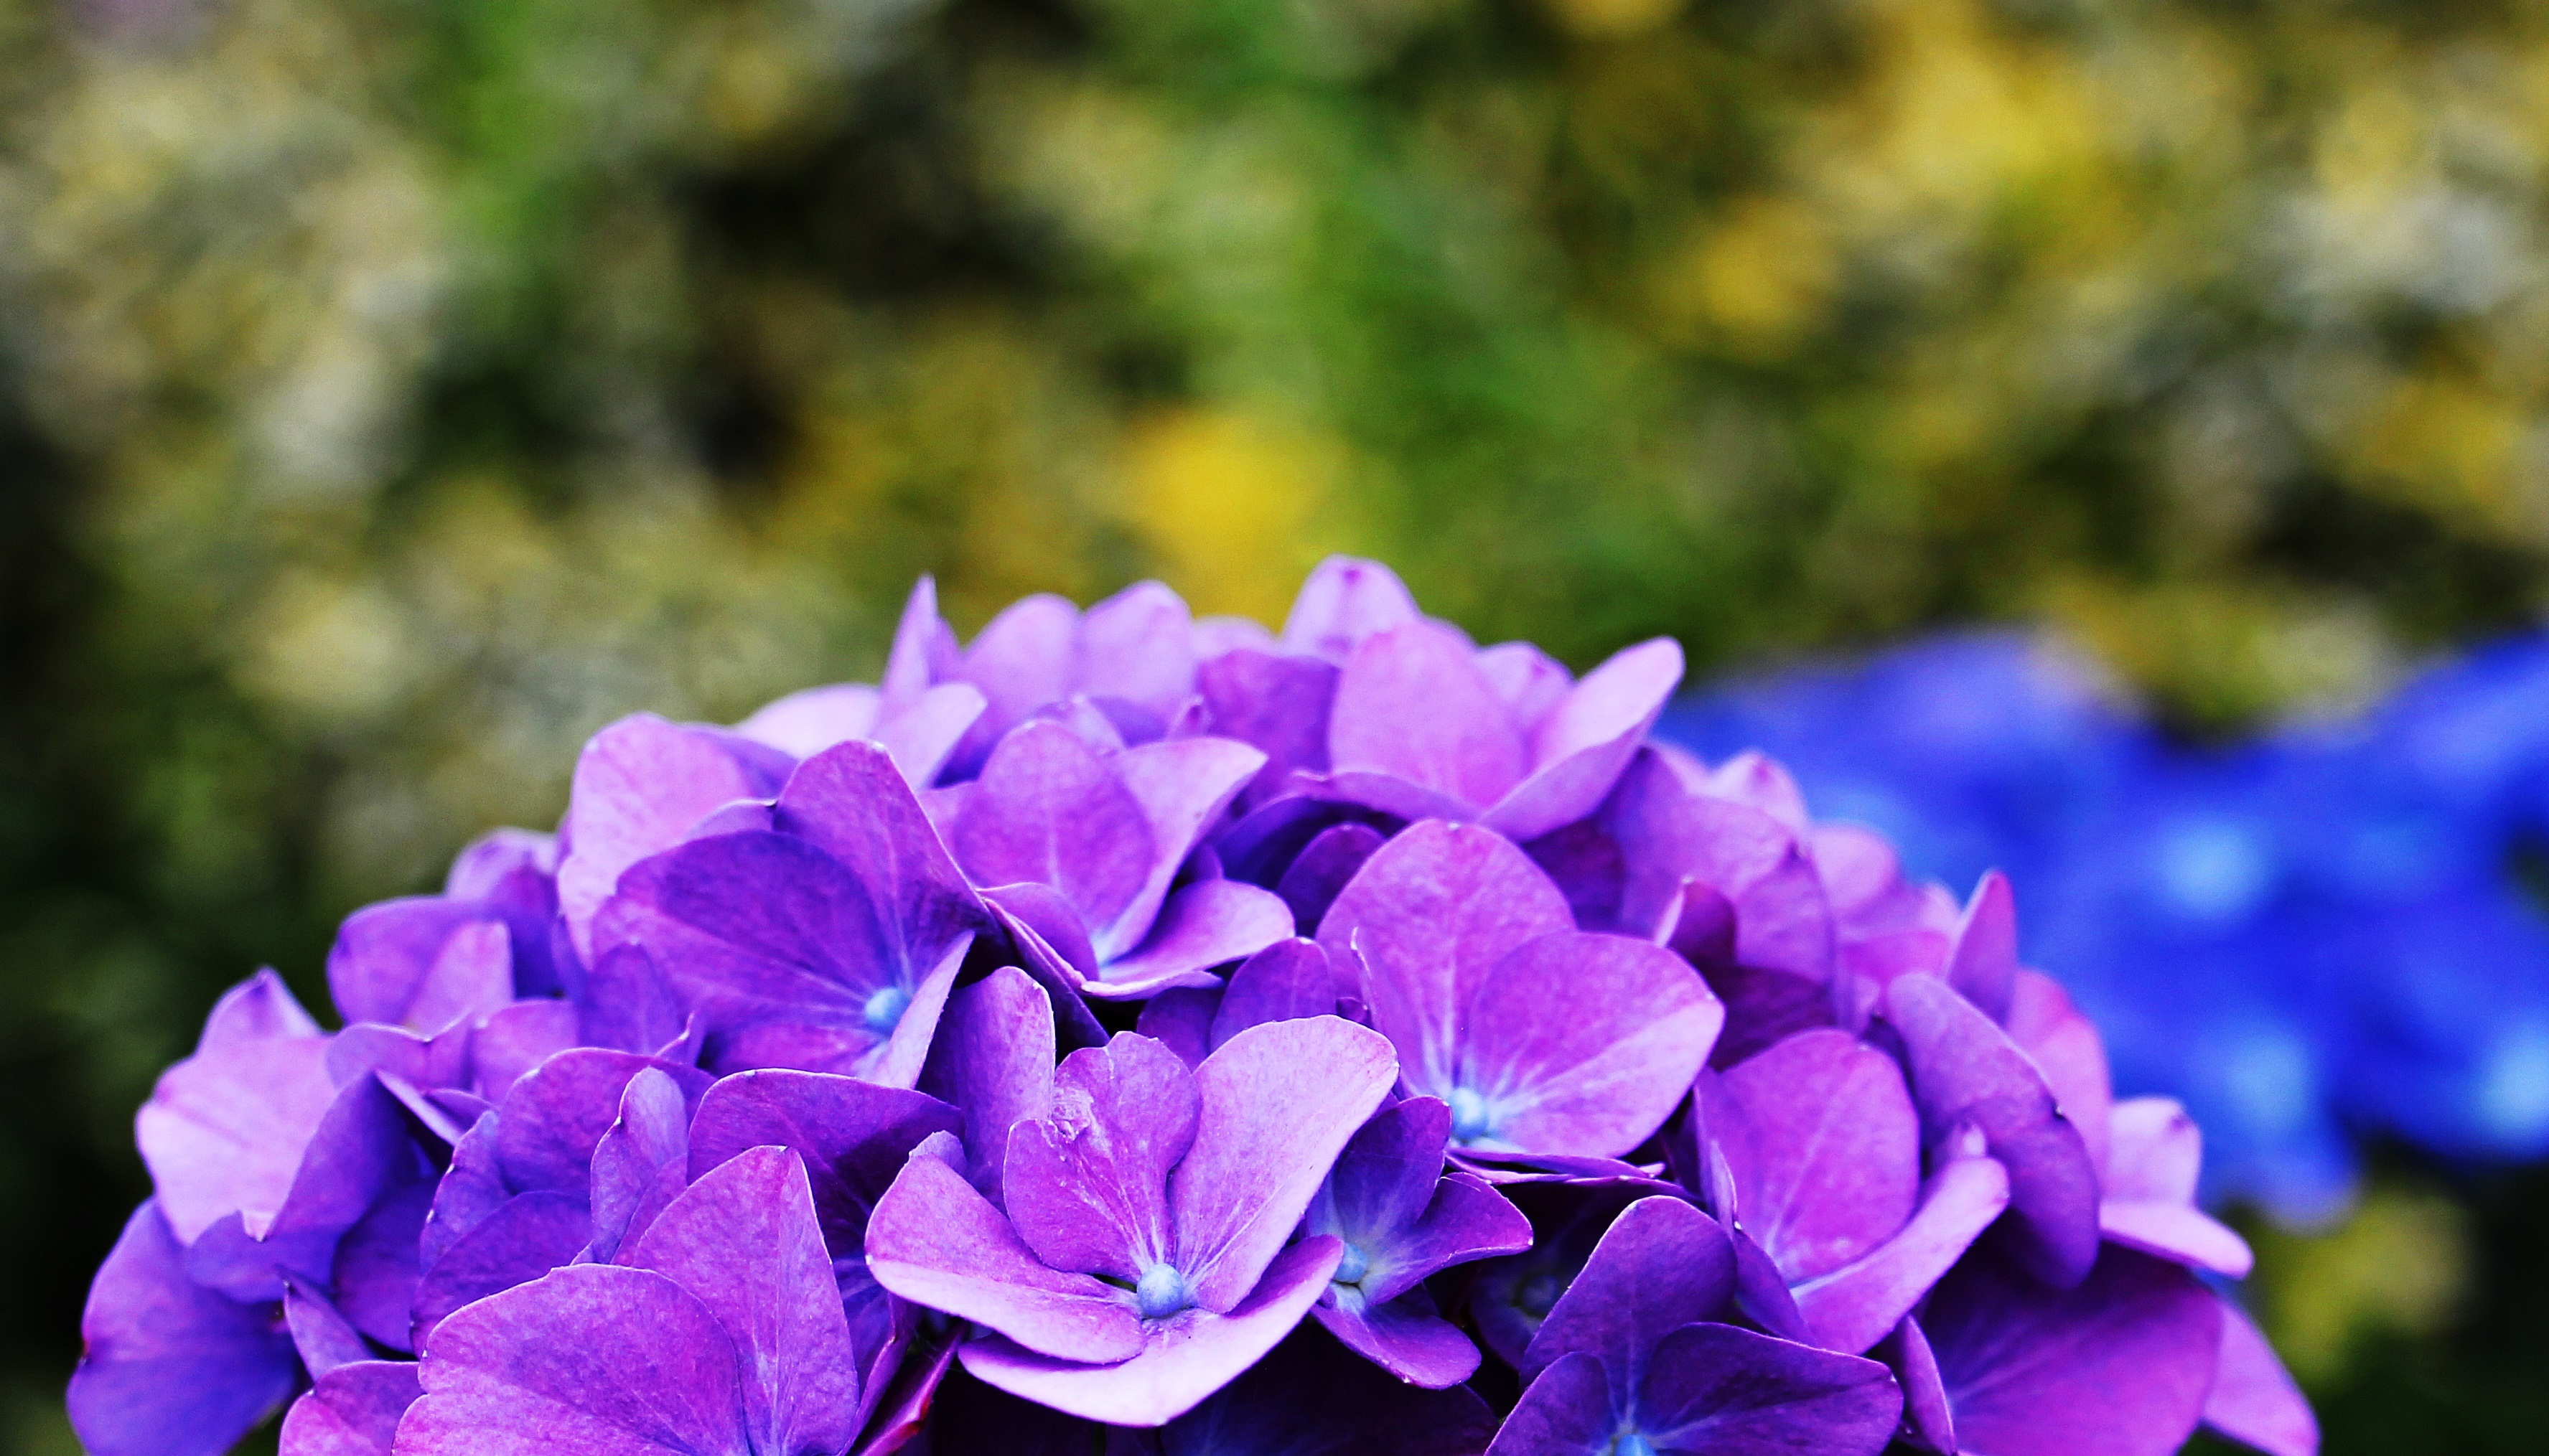
nature, blossom, plant, flower, purple, petal, botany, blue, garden, flora, hydrangea, flowers, ornamental shrub, macro photography, ornamental plant, flower purple, blue flowers, hydrangea flower, flowering plant, ornamental flower, hydrangeaceae, blue hydrangea, purple hydrangea, cornales, annual plant, land plant